V Army Corps (Italy)

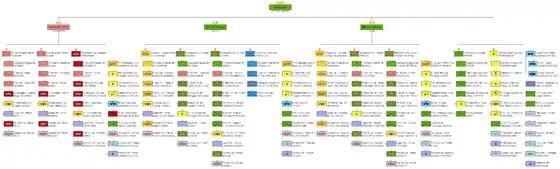
Structure of the 5th Army Corps in 1986 before the divisional level was abolished (click to enlarge)

In 1976 the entire corps was heavily involved in the rescue and cleanup efforts after the 1976 Friuli earthquake.